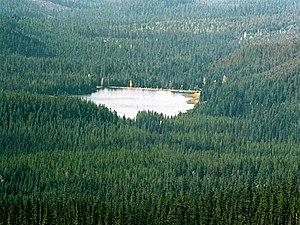
Le lac Trillium, en anglais Trillium Lake, est un lac de l'Oregon, aux États-Unis. Formé par un barrage, il se trouve au sud-ouest du mont Hood.